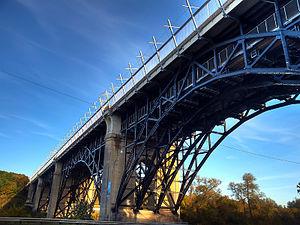
Resident Evil: Apocalypse est un film d'horreur multinational réalisé par Alexander Witt, sorti en 2004.